Cabinet of Edmund Joensen II

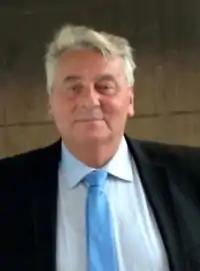
Edmund Joensen

The second cabinet of Edmund Joensen was the government of the Faroe Islands from 11 June 1996 until 15 May 1998, with Edmund Joensen from Sambandsflokkurin (SB) as Prime Minister. The other parties of the coalition were: People's Party (Fólkaflokkurin) (FF), Workers' Union (Verkamannafylkingin) (VMF) og Self-Government Party (Sjálvstýrisflokkurin) (SF). The Self-Government Party, with Sámal Petur í Grund as minister, left the government on 1 December 1997.